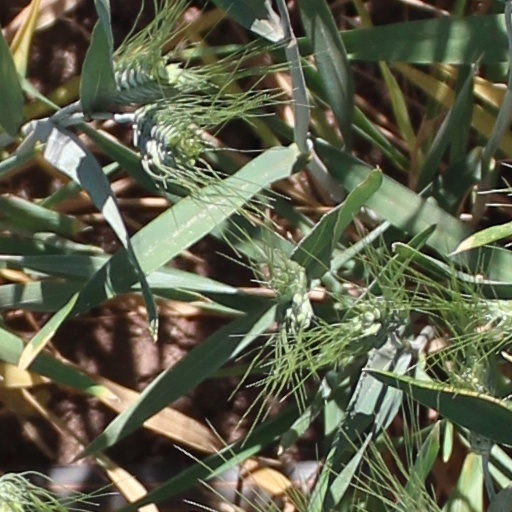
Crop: wheat